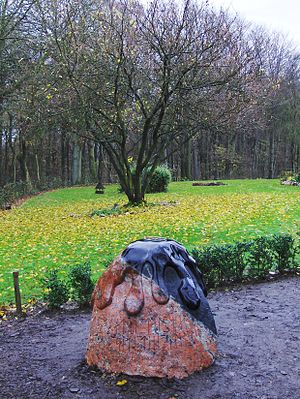
Forn Siðr / Historie
Runesten nær Jelling (senere ved Assistens Kirkegården i Odense), rejst i forbindelse med trossamfundets ni-årsdag, udført af kunstner og stenhugger Filip Møller.
Forn Siðr – Asa- og Vanetrosamfundet i Danmark er et dansk landsdækkende trossamfund for dyrkere af de nordiske guder og kræfter i den nordiske trosforestilling og folketro. Forn Siðr som officiel forsamling blev dannet den 15. november 1997.